John Fisher (businessman)

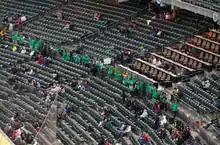
Oakland Athletics Fans wearing fan-made green "SELL" t-shirts protest against Fisher's proposed relocation of the team to Las Vegas

After graduate school, he took a job for a real estate company that did business with his parents' company, the Gap. The business was not successful and he became president of Pisces, the Fisher family's investment management company.